Drawer

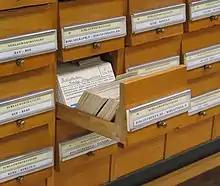
Filing card drawer

A drawer is a box-shaped container inside a piece of furniture that can be pulled out horizontally to access its contents. Drawers are built into numerous types of furniture, including cabinets, chests of drawers (bureaus), desks, and the like.